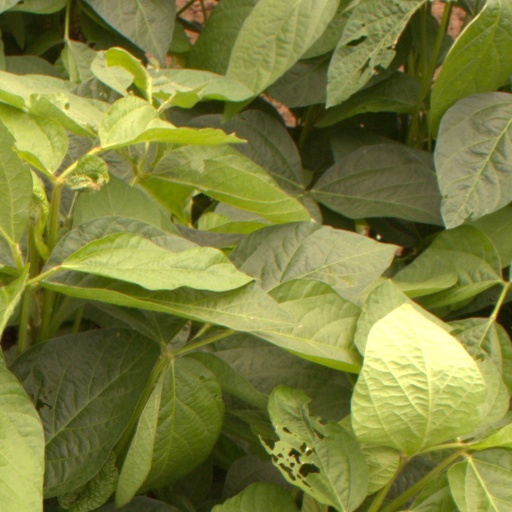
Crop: soybean